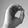
ASL letter: O